Ogata Station (Ōita)

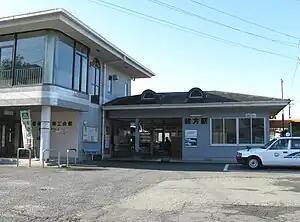
Ogata Station in 2008

is a passenger railway station located in the city of Bungo-Ōno, Ōita Prefecture, Japan. It is operated by JR Kyushu.